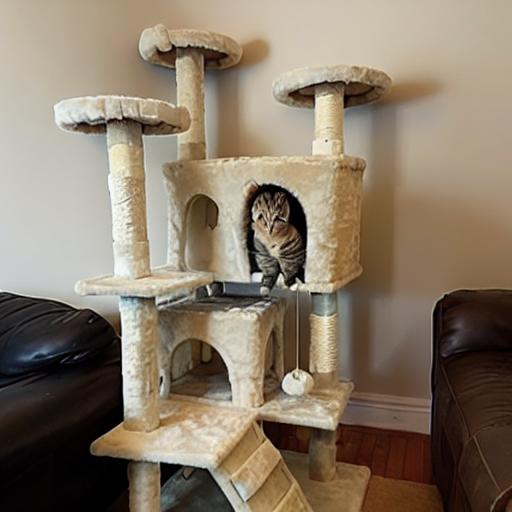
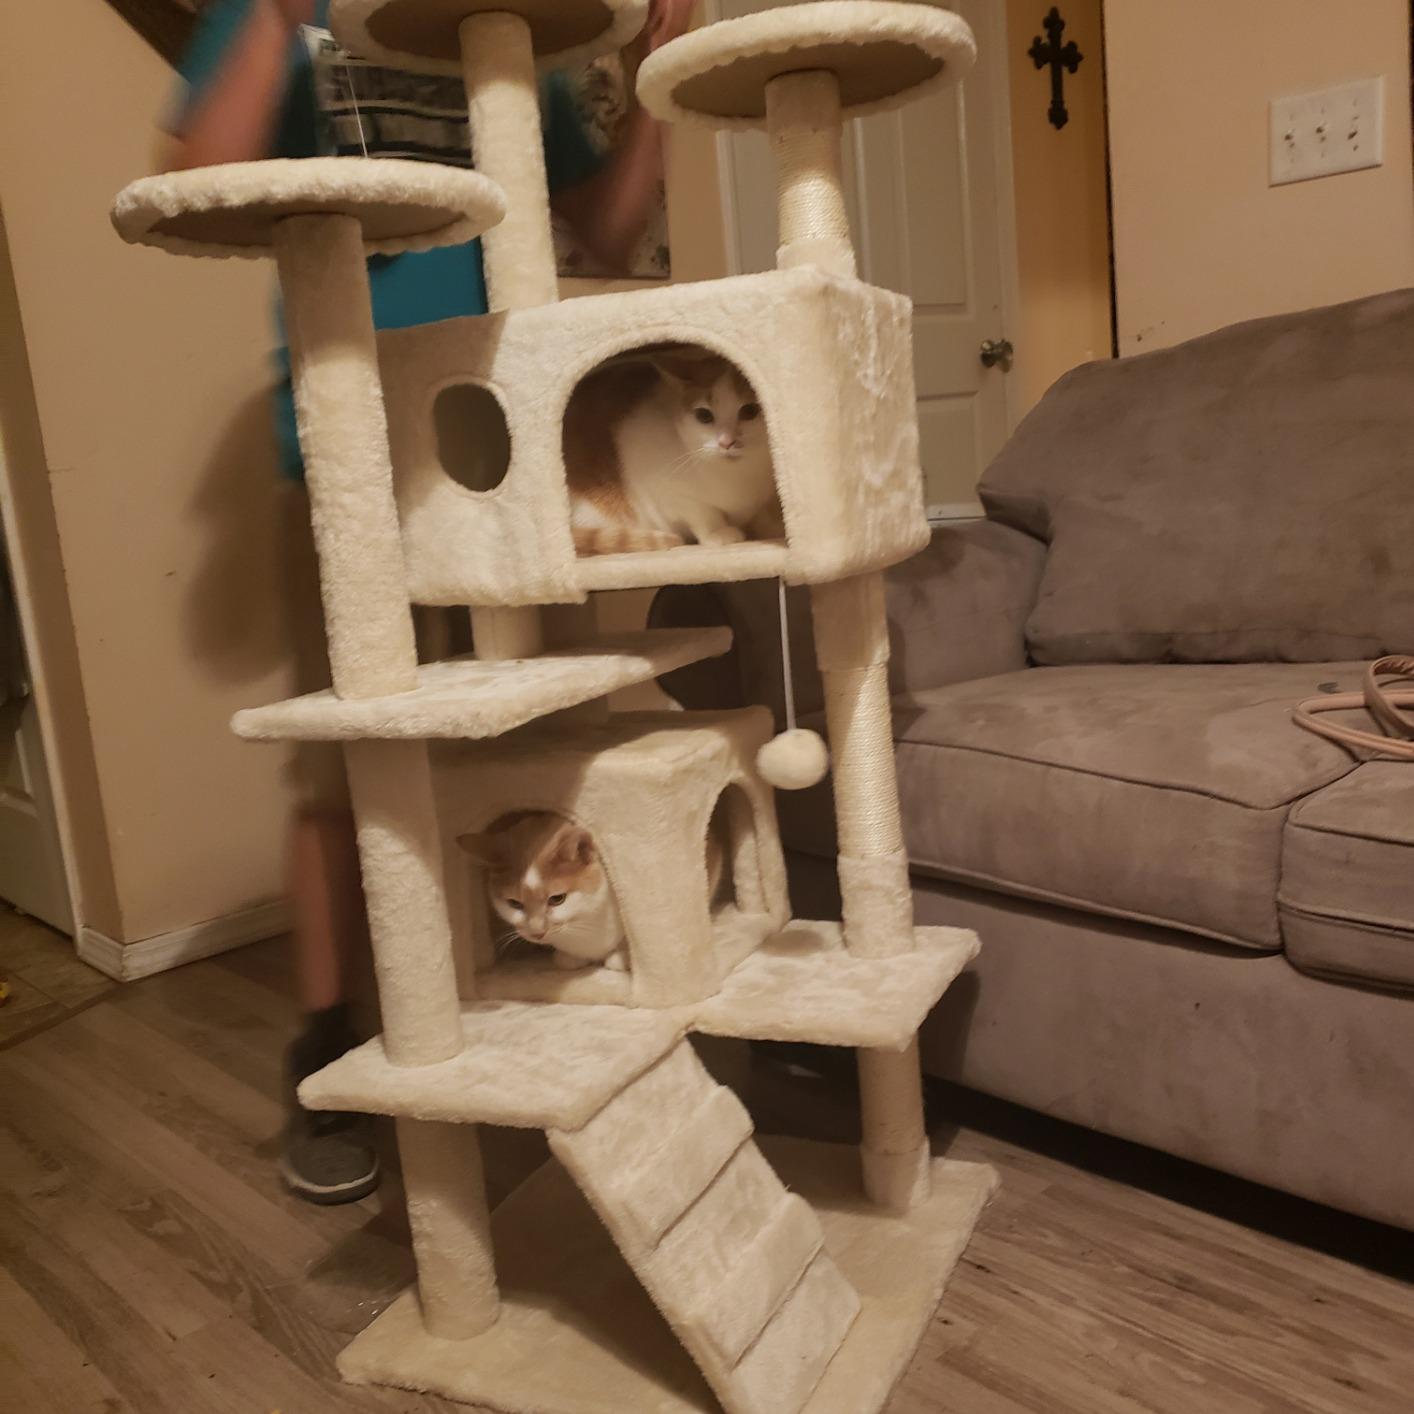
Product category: items_cat tree
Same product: no